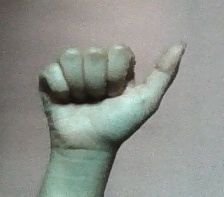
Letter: dhad